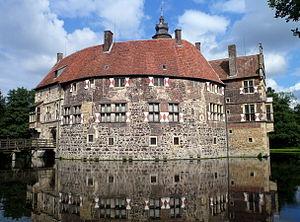
Lüdinghausen est une ville de Rhénanie-du-Nord-Westphalie, située dans l'arrondissement de Coesfeld, dans le district de Münster, dans le Landschaftsverband de Westphalie-Lippe.